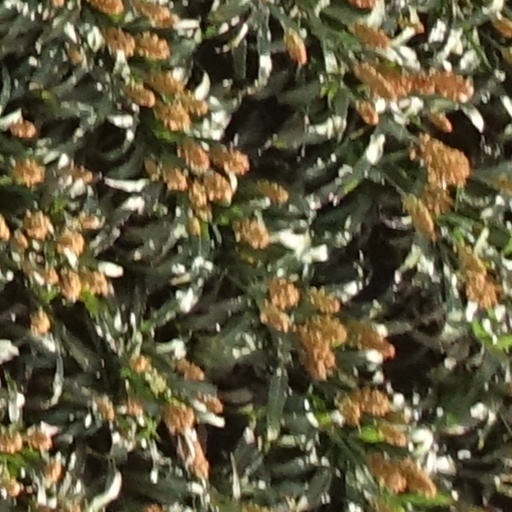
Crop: sorghum